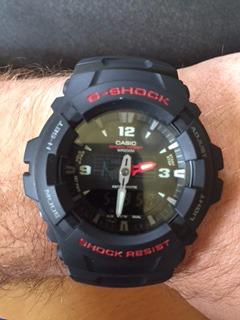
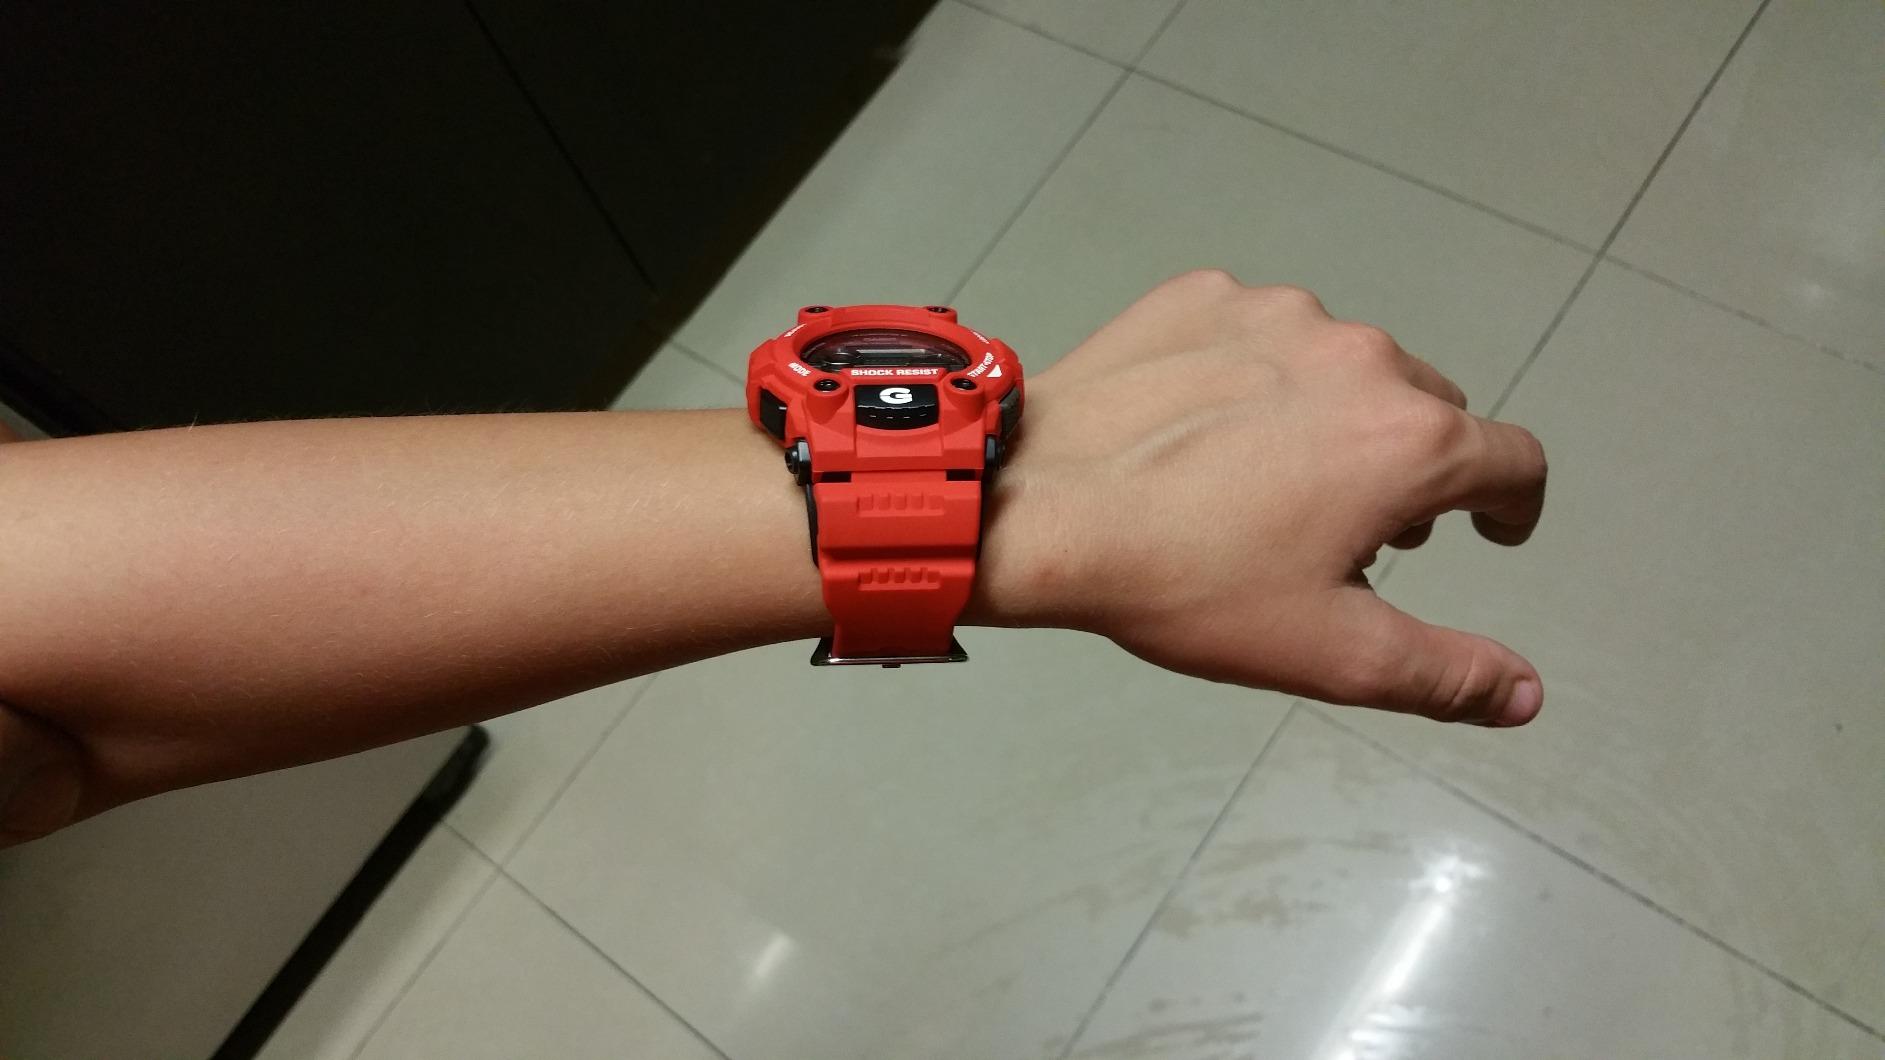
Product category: accessories_watch
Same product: no